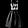
Label: Dress